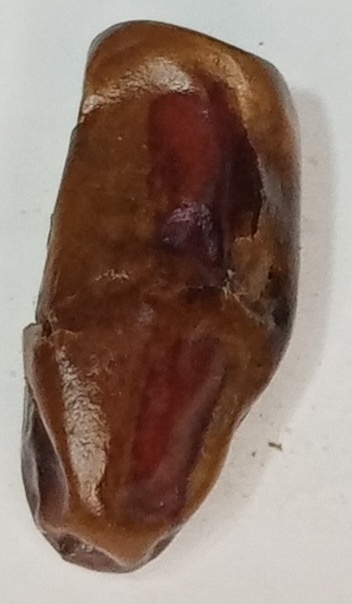
Variety: gajar
Size: small
Grade: grade-3